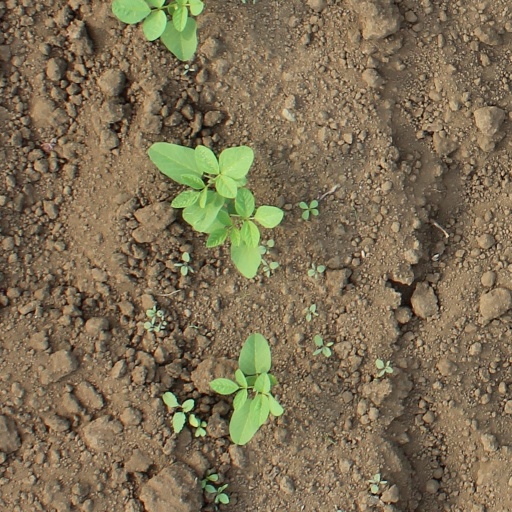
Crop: soybean